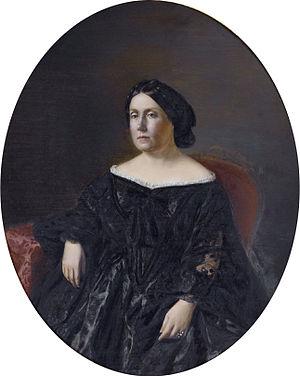
La princesse Marie Caroline Ferdinande de Bourbon-Deux-Siciles était une princesse de la Maison de Bourbon-Deux-Siciles et infante d'Espagne par son mariage avec Charles de Bourbon, prétendant Carliste au trône d'Espagne sous le nom de Carlos VI. Marie-Caroline est la fille de François Ier des Deux-Siciles et de sa seconde épouse Marie-Isabelle d'Espagne.